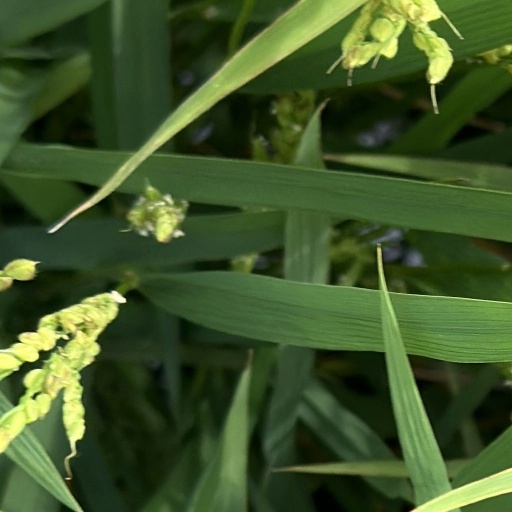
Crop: rice